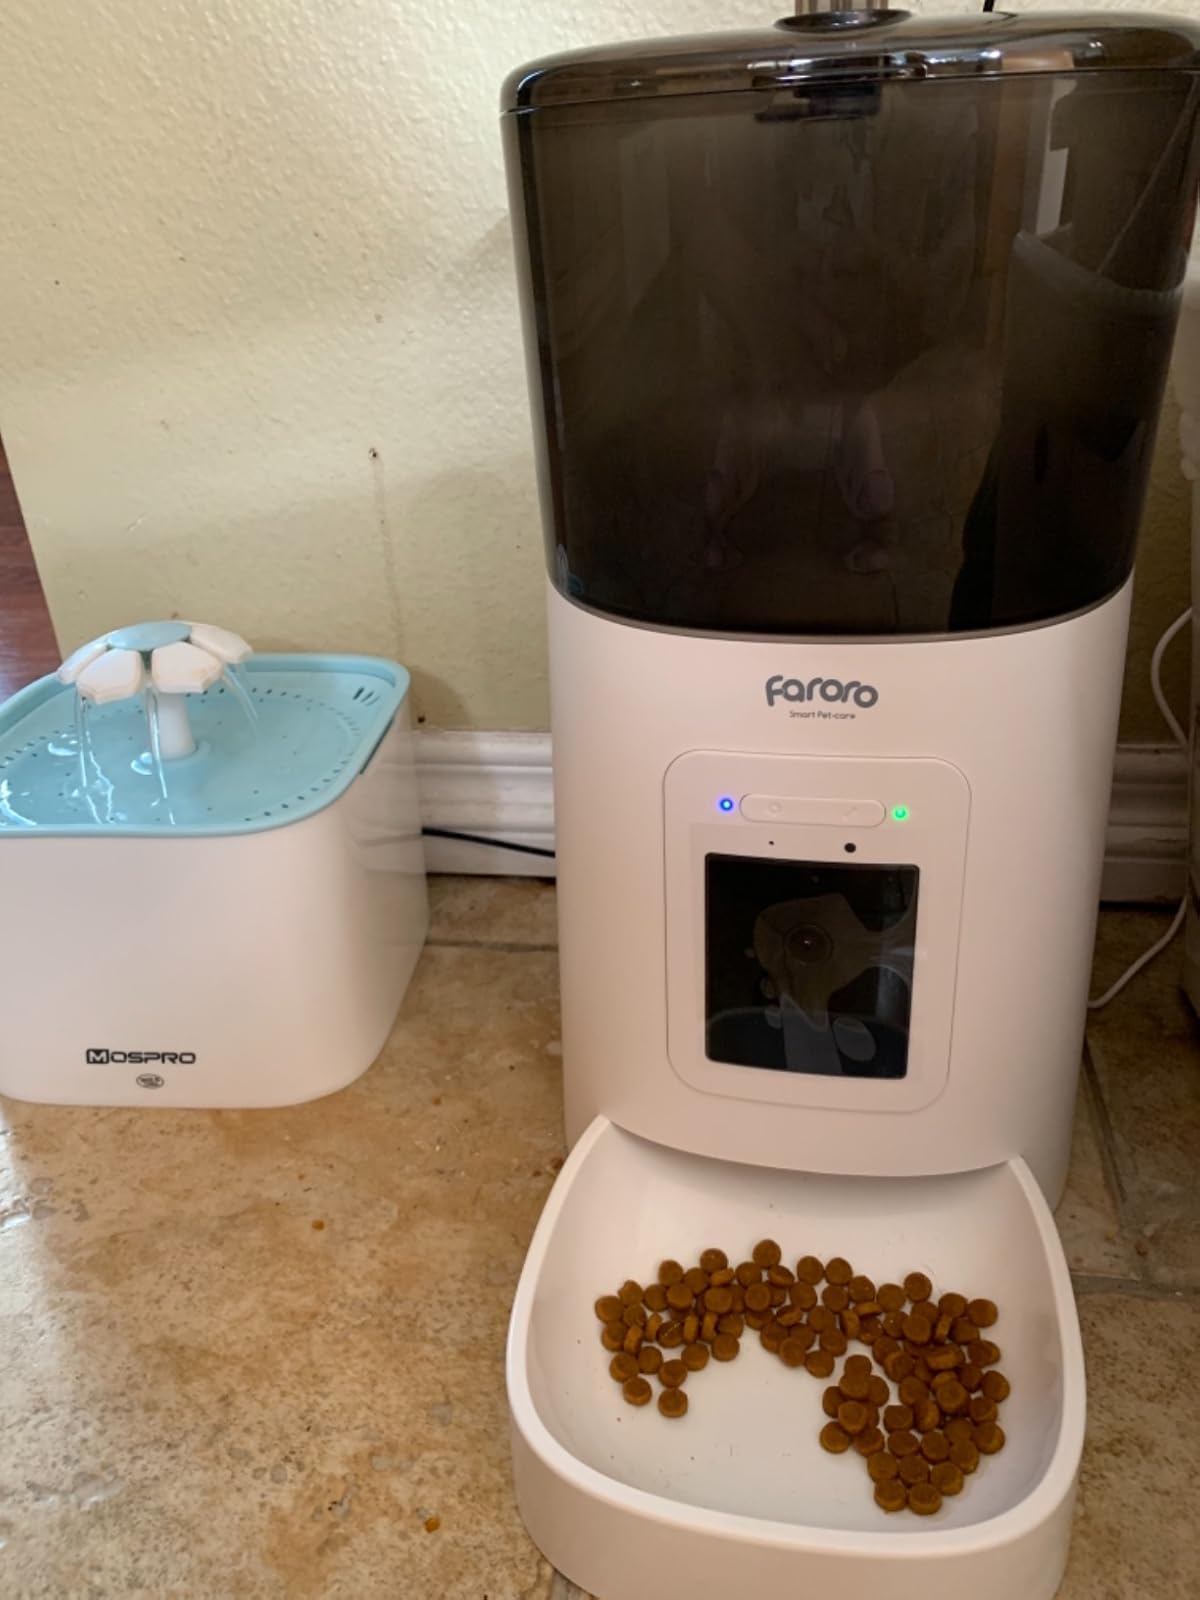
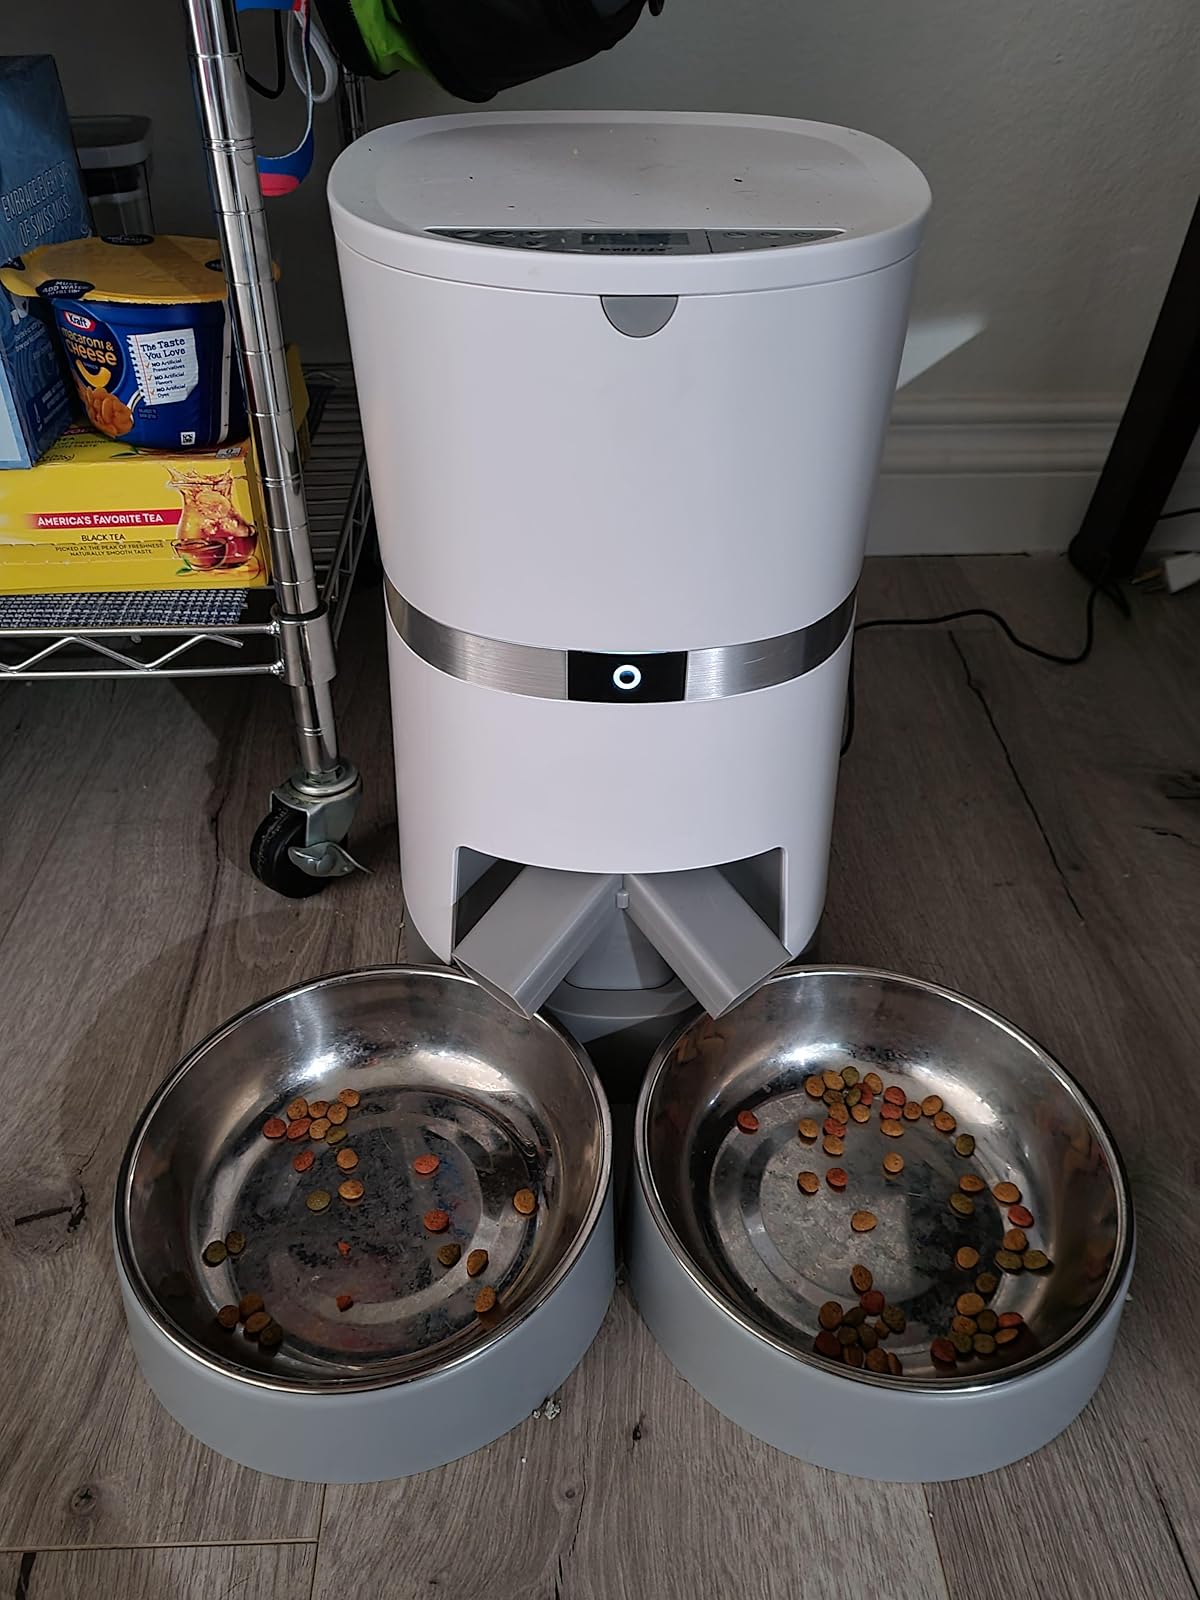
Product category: items_feeder
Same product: no